Innsbruck Stubaital station

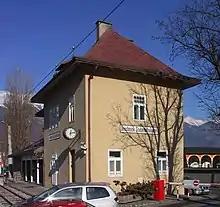
Stubaital station, Innsbruck

Originally the station, which is located on the Brenner Road at the foot of the Bergisel, had a nameboard announcing the station name as "Wilten-Stubai" because the village of Wilten was independent until 1904. On the station land there used to be a goods depot, a station building with a kiosk, waiting hall and stationmaster's office as well as a two-road locomotive shed for the Stubai Valley Railway. The shed was soon expanded by a further road, because the locomotive fleet increased significantly to handle the heavy traffic on the line. The goods depot was torn down in 1974 when freight transport on the Stubai Valley Railway was withdrawn.